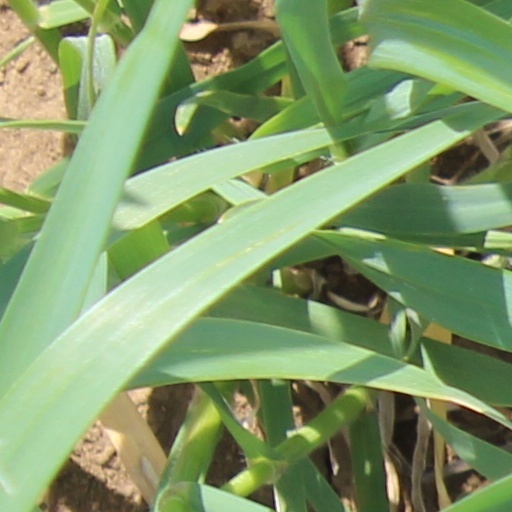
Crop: wheat